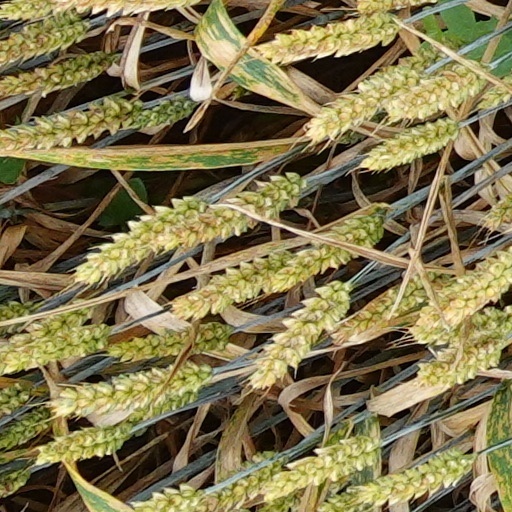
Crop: wheat